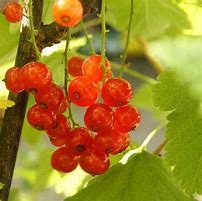
Label: redcurrant